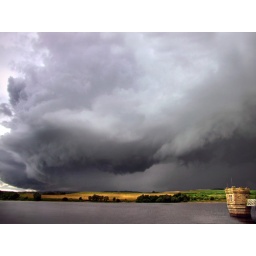
Fontburn reservoir Fontburn is a drinking water reservoir situated 10 miles Northwest of the market town of Morpeth in Northumberland, England.